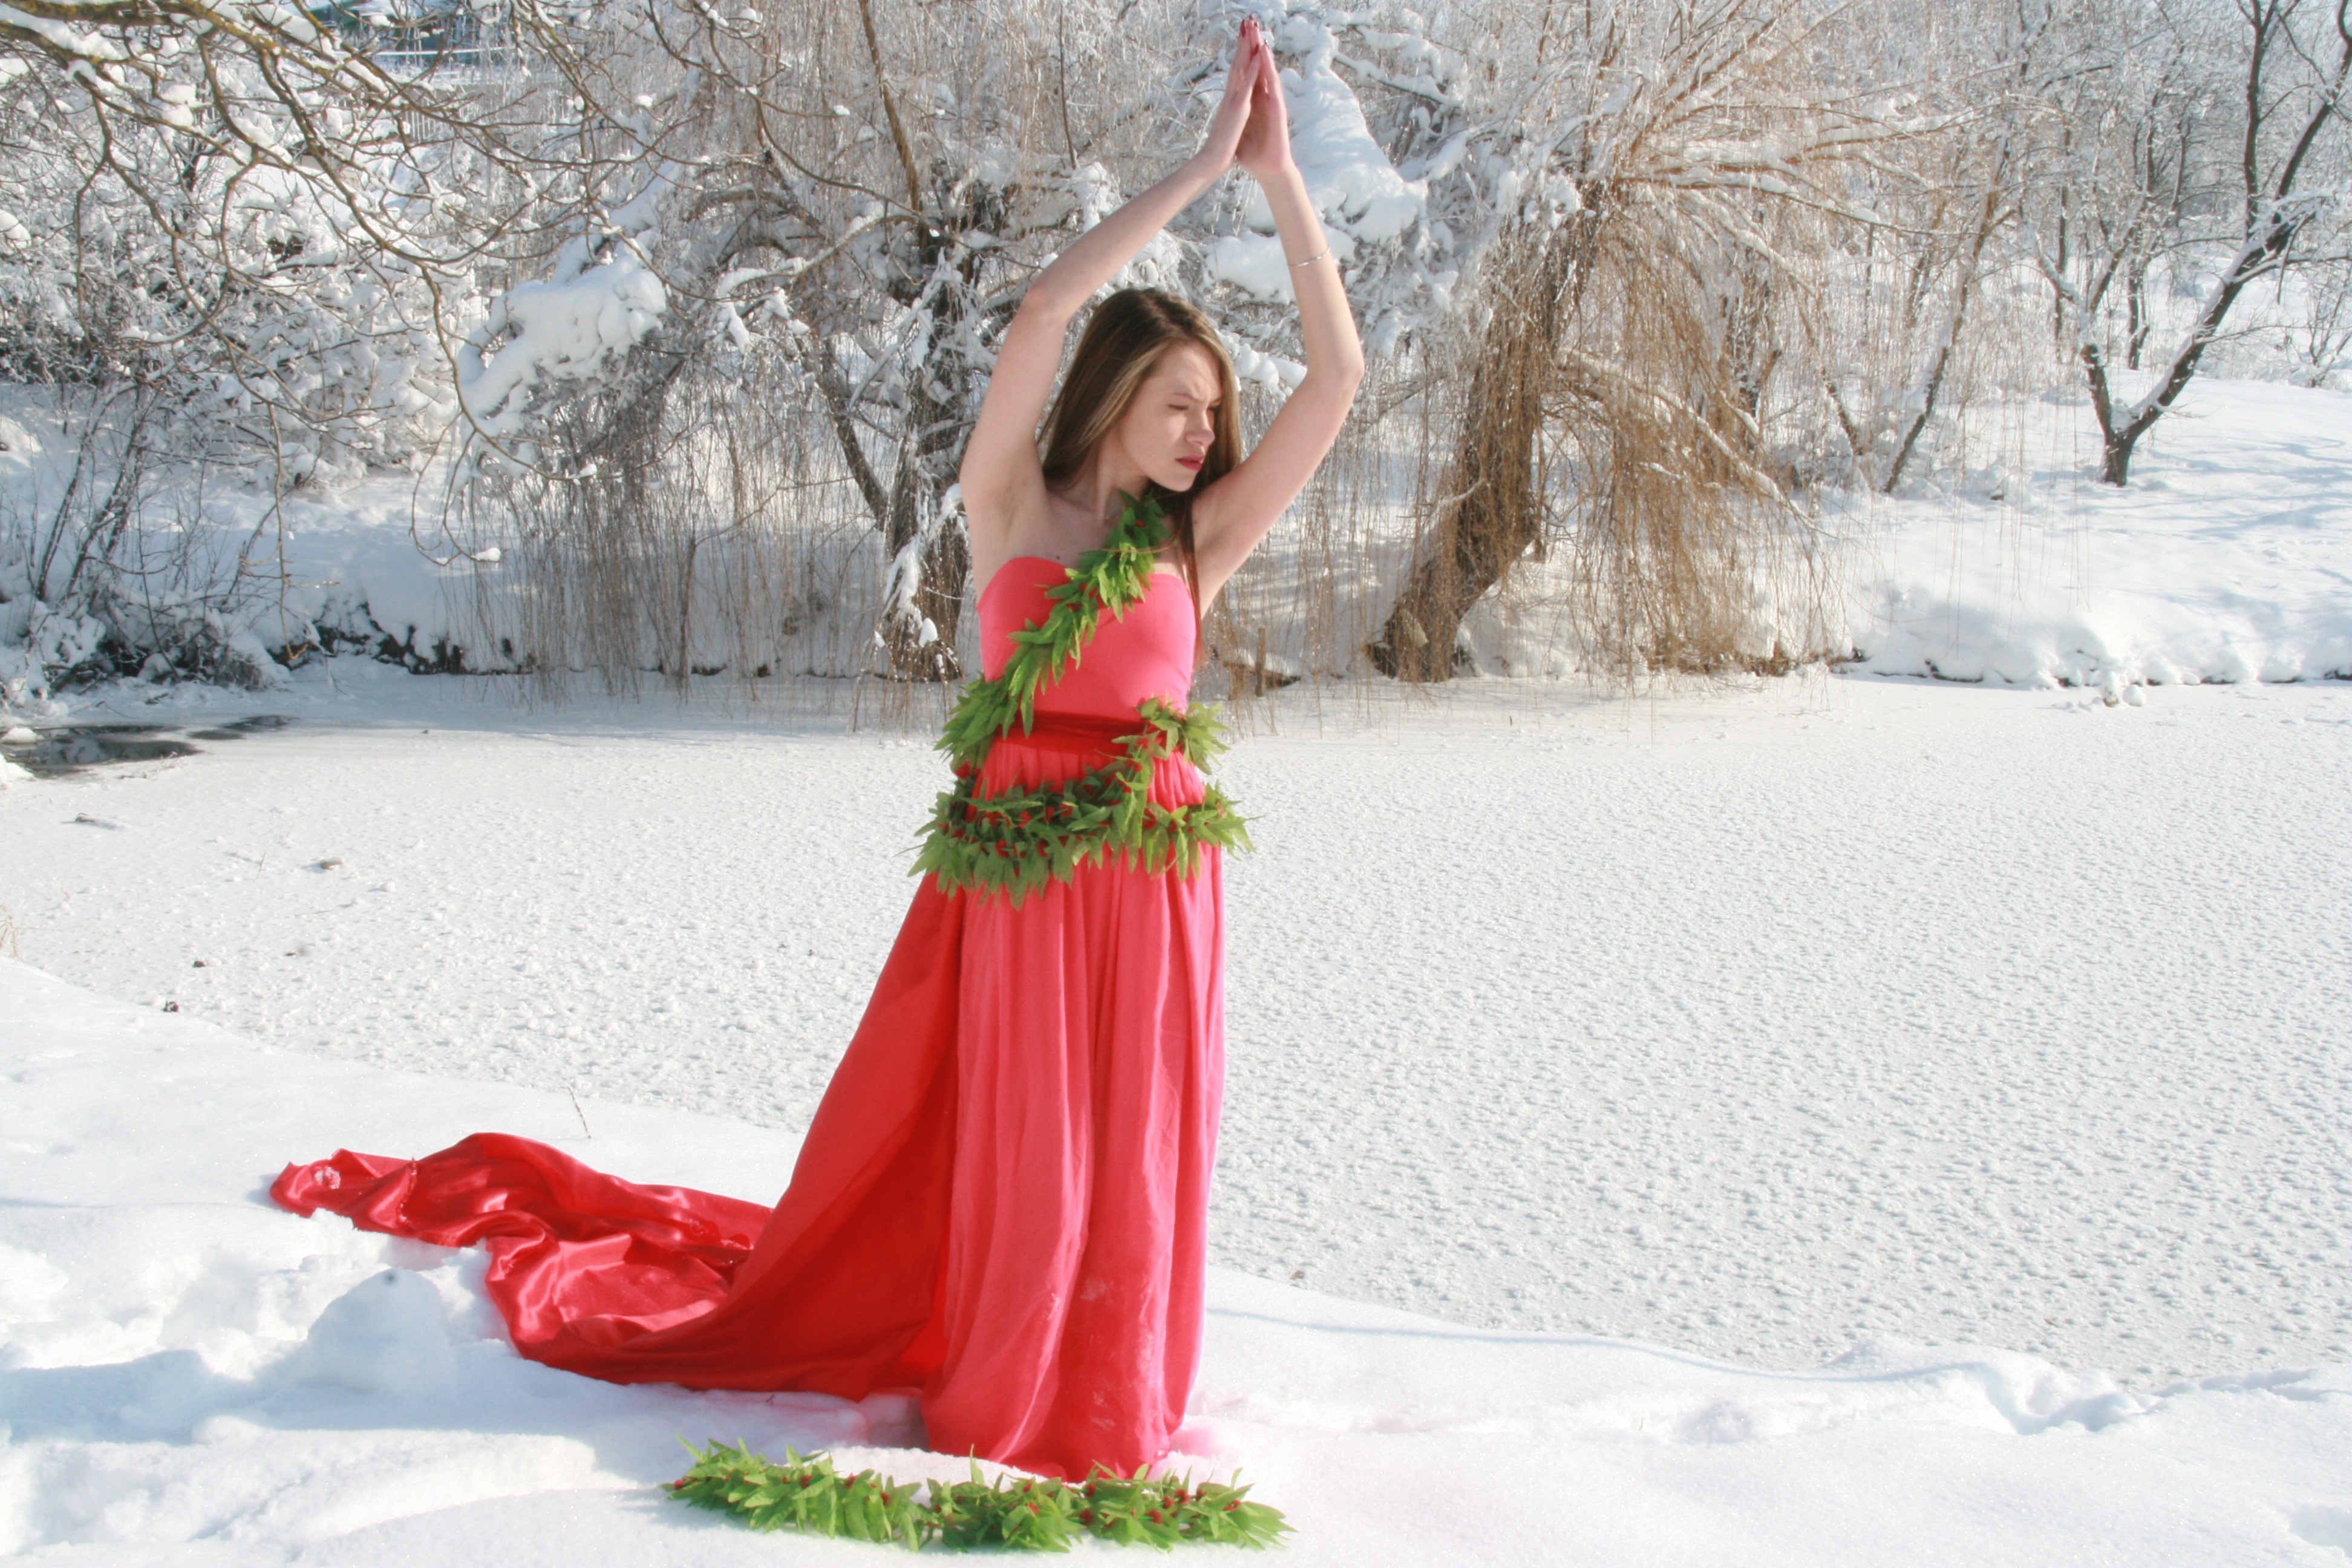
snow, winter, girl, white, spring, red, clothing, blonde, season, life, dress, beauty, princess, gown, photo shoot